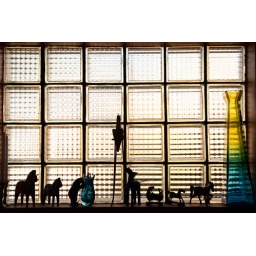
My friends Andy and Rose in Denver have a nice display in the glass block window of their dining room.